Kees Verwey

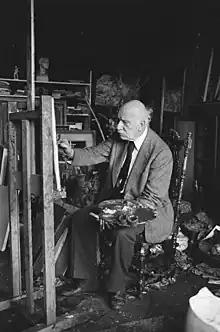
The Haarlem painter Kees Verwey at work in his studio on the Spaarne, aged 80.

Kees Verwey (April 20, 1900 – July 23, 1995) was a Dutch painter who was productive well into old age.